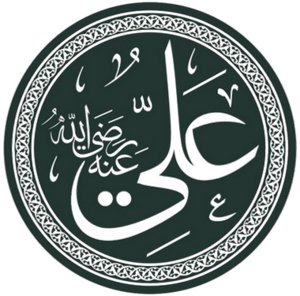
Les Quatorze Infaillibles, d'après les chiites duodécimains, sont Mahomet, sa fille Fatima et Les Douze Imams. Selon les chiites duodécimains les Quatorze Infaillibles sont libres de l’erreur et du péché. L’Allameh Tabatabaï affirme que « la pureté ou la pureté immaculée » est un état de fait chez un être humain infaillible qui le protège de ce qui n’est pas autorisé.
L'alévisme regroupe des membres de l'islam dits hétérodoxes et revendique en son sein la tradition universelle et originelle de l'islam et plus largement de toutes les religions monothéistes. L'alévisme se rattache au chiisme duodécimain à travers le sixième imam et à Haci Bektaş Veli, fondateur de l'ordre des bektachi dont la généalogie mythique remonte aussi au sixième imam. Il se classe dans les traditions soufies et ses croyances sont assimilables au panenthéisme. Bien qu'il soit de tradition très ancienne, certains voient en l'alévisme une philosophie et une croyance propre à lui-même hors de l'islam, et d'autres un courant « libéral » ou « progressiste » de l'islam dont les dogmes diffèrent de ceux du sunnisme et du chiisme dit jafarisme.
Les Douze imams sont pour les chiites duodécimains, les successeurs spirituels et politiques après la mort du prophète de l'islam, Mahomet. Les alévis croient également aux Douze imams, mais sont considérés par le courant majoritaire des duodécimains comme une branche hétérodoxe à l'islam chiite. C'est également le cas des alaouites.
Le soufisme est la vision ésotérique, et mystique de l'islam. Il s'agit d'une voie d'élévation spirituelle par le biais d'une initiation dite tassawuf ou encore tariqa, qui par extension désigne les confréries rassemblant les fidèles autour d’une figure sainte.